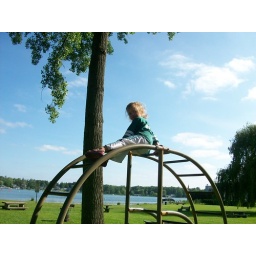
Taken on the new bike bath around Clark Lake.